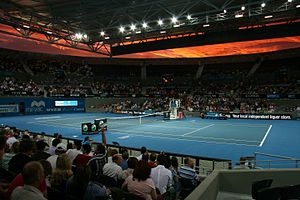
Brisbane / Sport
Queensland Tennis Centre under den professionelle tennisturnering Brisbane International
Brisbane er hovedby, største by i den australske delstat Queensland og den tredjestørste by i Australien. Brisbanes metropolområde har en befolkning på 2,3 millioner og hele den sammenvoksning af byområder, der ligger i det sydøstlige Queensland centreret omkring Brisbane, tæller mere end 3,4 millioner indbyggere. Brisbanes centrale forretningsdistrikt ligger på nordsiden af en af floden Brisbane Rivers mange bugtninger, omkring 10 km fra udmundingen i Moreton Bay. Det er samme sted, som den oprindelige europæiske bosættelse lå. Metropolområdet strækker sig i alle retninger på flodsletten fra Moreton Bay i øst til bjergkæden Great Dividing Range i vest. Byen er opdelt i flere lokalregeringsområder. City of Brisbane dækker den centrale del af byen og er Australiens mest befolkningsrige lokalregering.